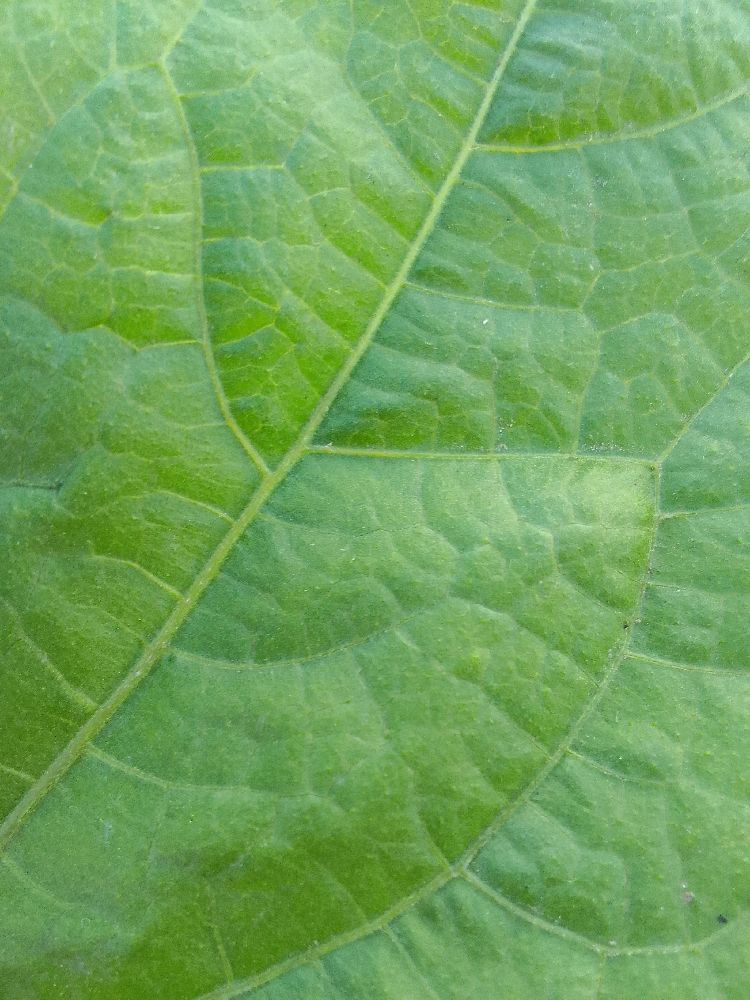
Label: healthy